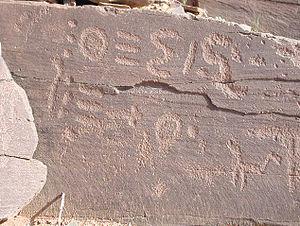
Zagora est une ville du Maroc située dans la région de Drâa-Tafilalet dans le Sud marocain. La ville nouvelle de Zagora date du protectorat français dont elle était un des centres administratifs. Toutefois, l'oasis chef lieu de la région du Drâa, était habitée depuis bien plus longtemps, puisque c'est de là qu'est partie l'expédition des Saadiens vers Tombouctou en 1591.